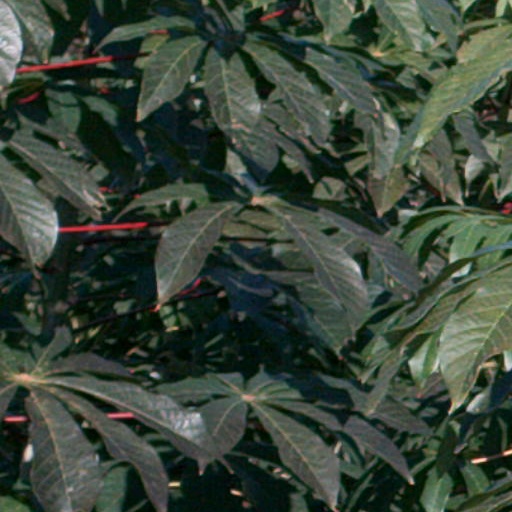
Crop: cassava